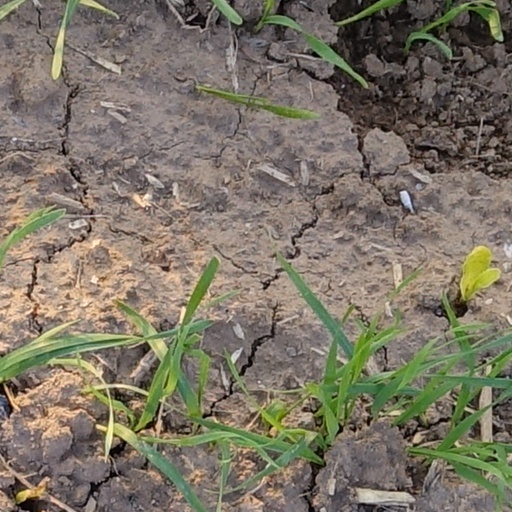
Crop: wheat